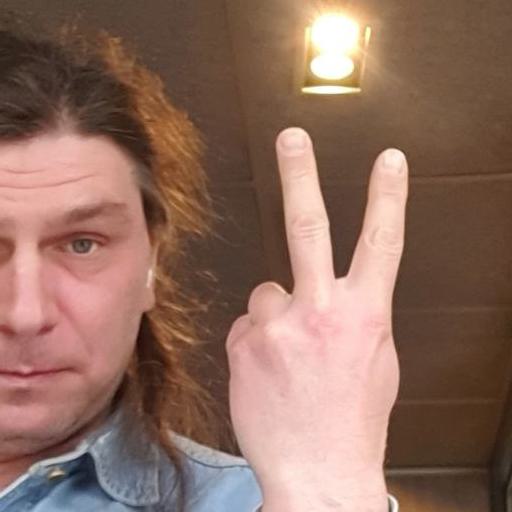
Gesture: peace_inverted